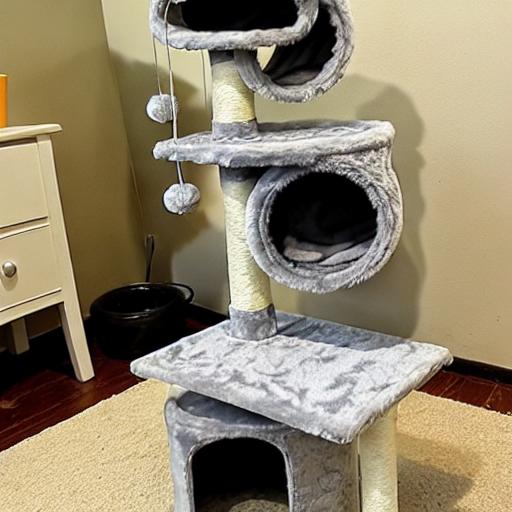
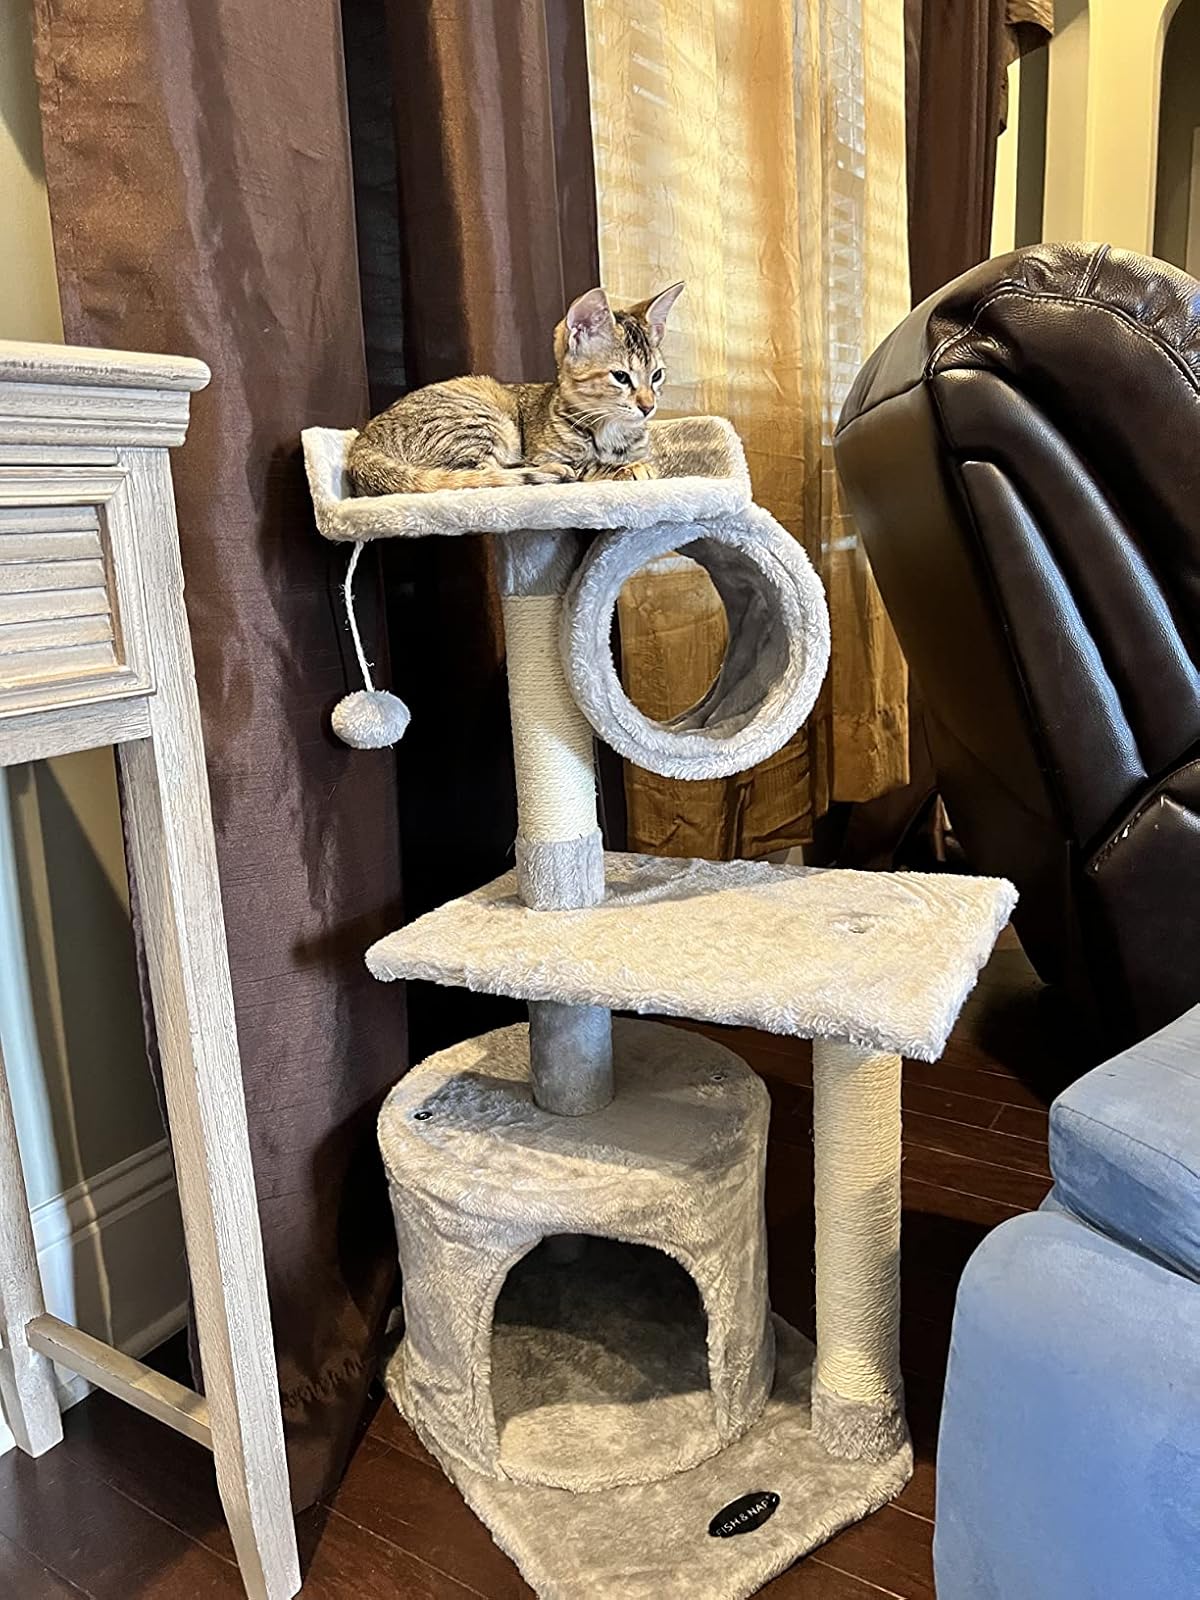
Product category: items_cat tree
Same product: no